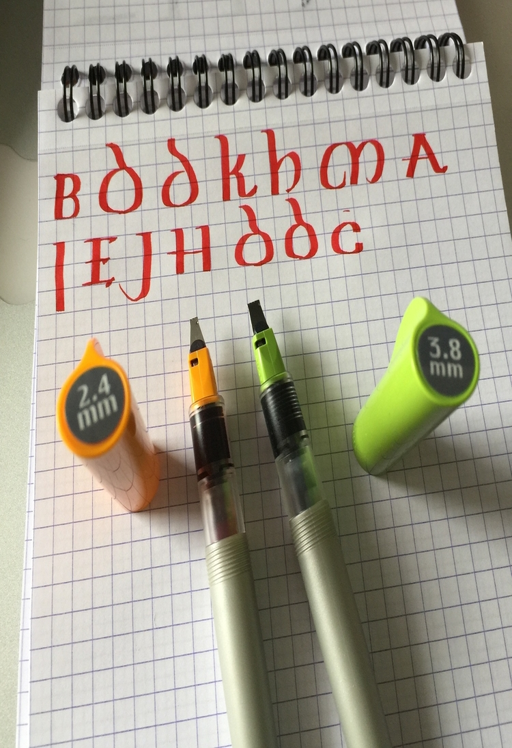
better control with the mm pen .